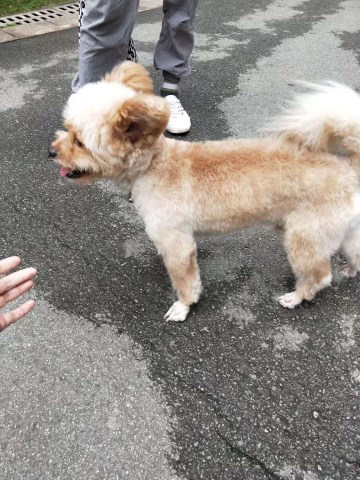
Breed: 2925-n000114-toy_poodle